Hearst Media Production Group

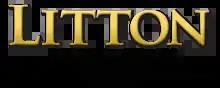
Litton Entertainment logo used from 2014 to 2022. The Hearst Television logo was added in 2017.

In May 2011, following the announcement of plans to discontinue the ABC Kids Saturday morning block, Litton reached a deal with ABC's affiliate board to syndicate a block of live-action, E/I (educational and informative) compliant programming, known as Litton's Weekend Adventure. The block premiered on September 3, 2011.